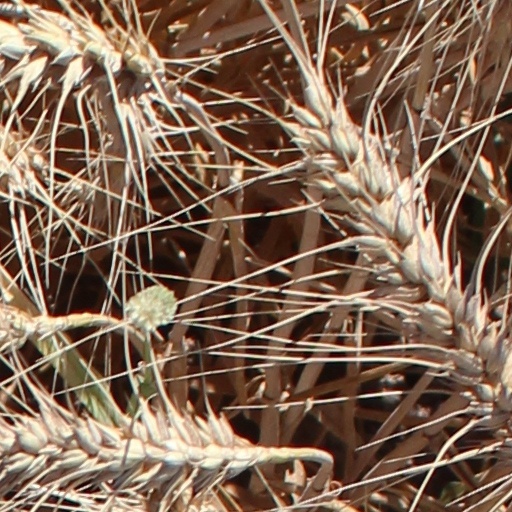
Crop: wheat